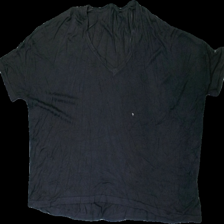
View: front
Type: T-shirt
Category: Ladies
Brand: Lindex
Colors: Grey
Material: 100% viscose
Cut: Regular
Season: All
Damage location: top center
Damage 2 location: middle right
Damage 3 location: middle right
Price range: <50
Recommended usage: Export
Description: grå t-shirt, nopprig